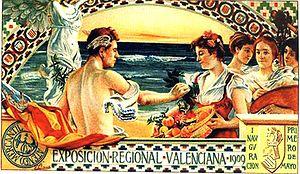
L'exposition régionale valencienne de 1909, est une exposition commerciale et industrielle organisée par l'Athénée mercantile de Valence sous l’impulsion de son président Tomás Trénor. Elle se tint dans la ville de Valence entre le 22 mai et le 22 décembre 1909.